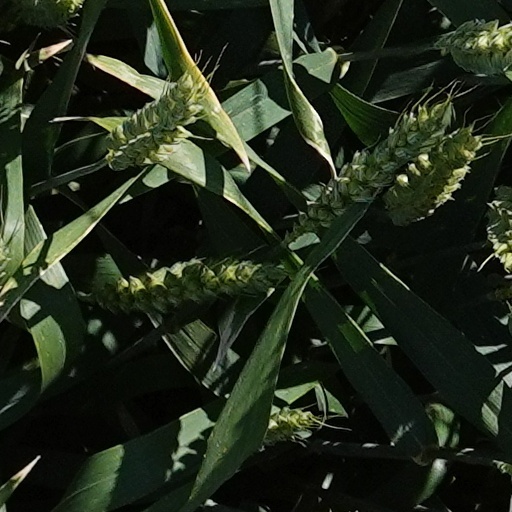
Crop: wheat